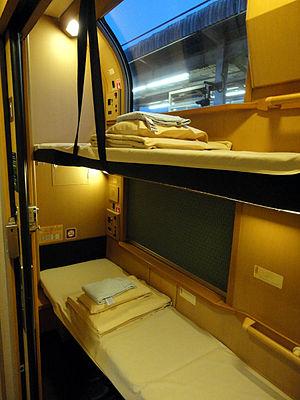
Le Sunrise Seto est un train express de nuit reliant Tokyo à Takamatsu au Japon et exploité par les compagnies JR West, JR Central, JR East, JR Shikoku. Il est le successeur du train express Seto.
Le Sunrise Izumo est un train express de nuit reliant Tokyo à Izumo au Japon et exploité par les compagnies JR West, JR Central et JR East.